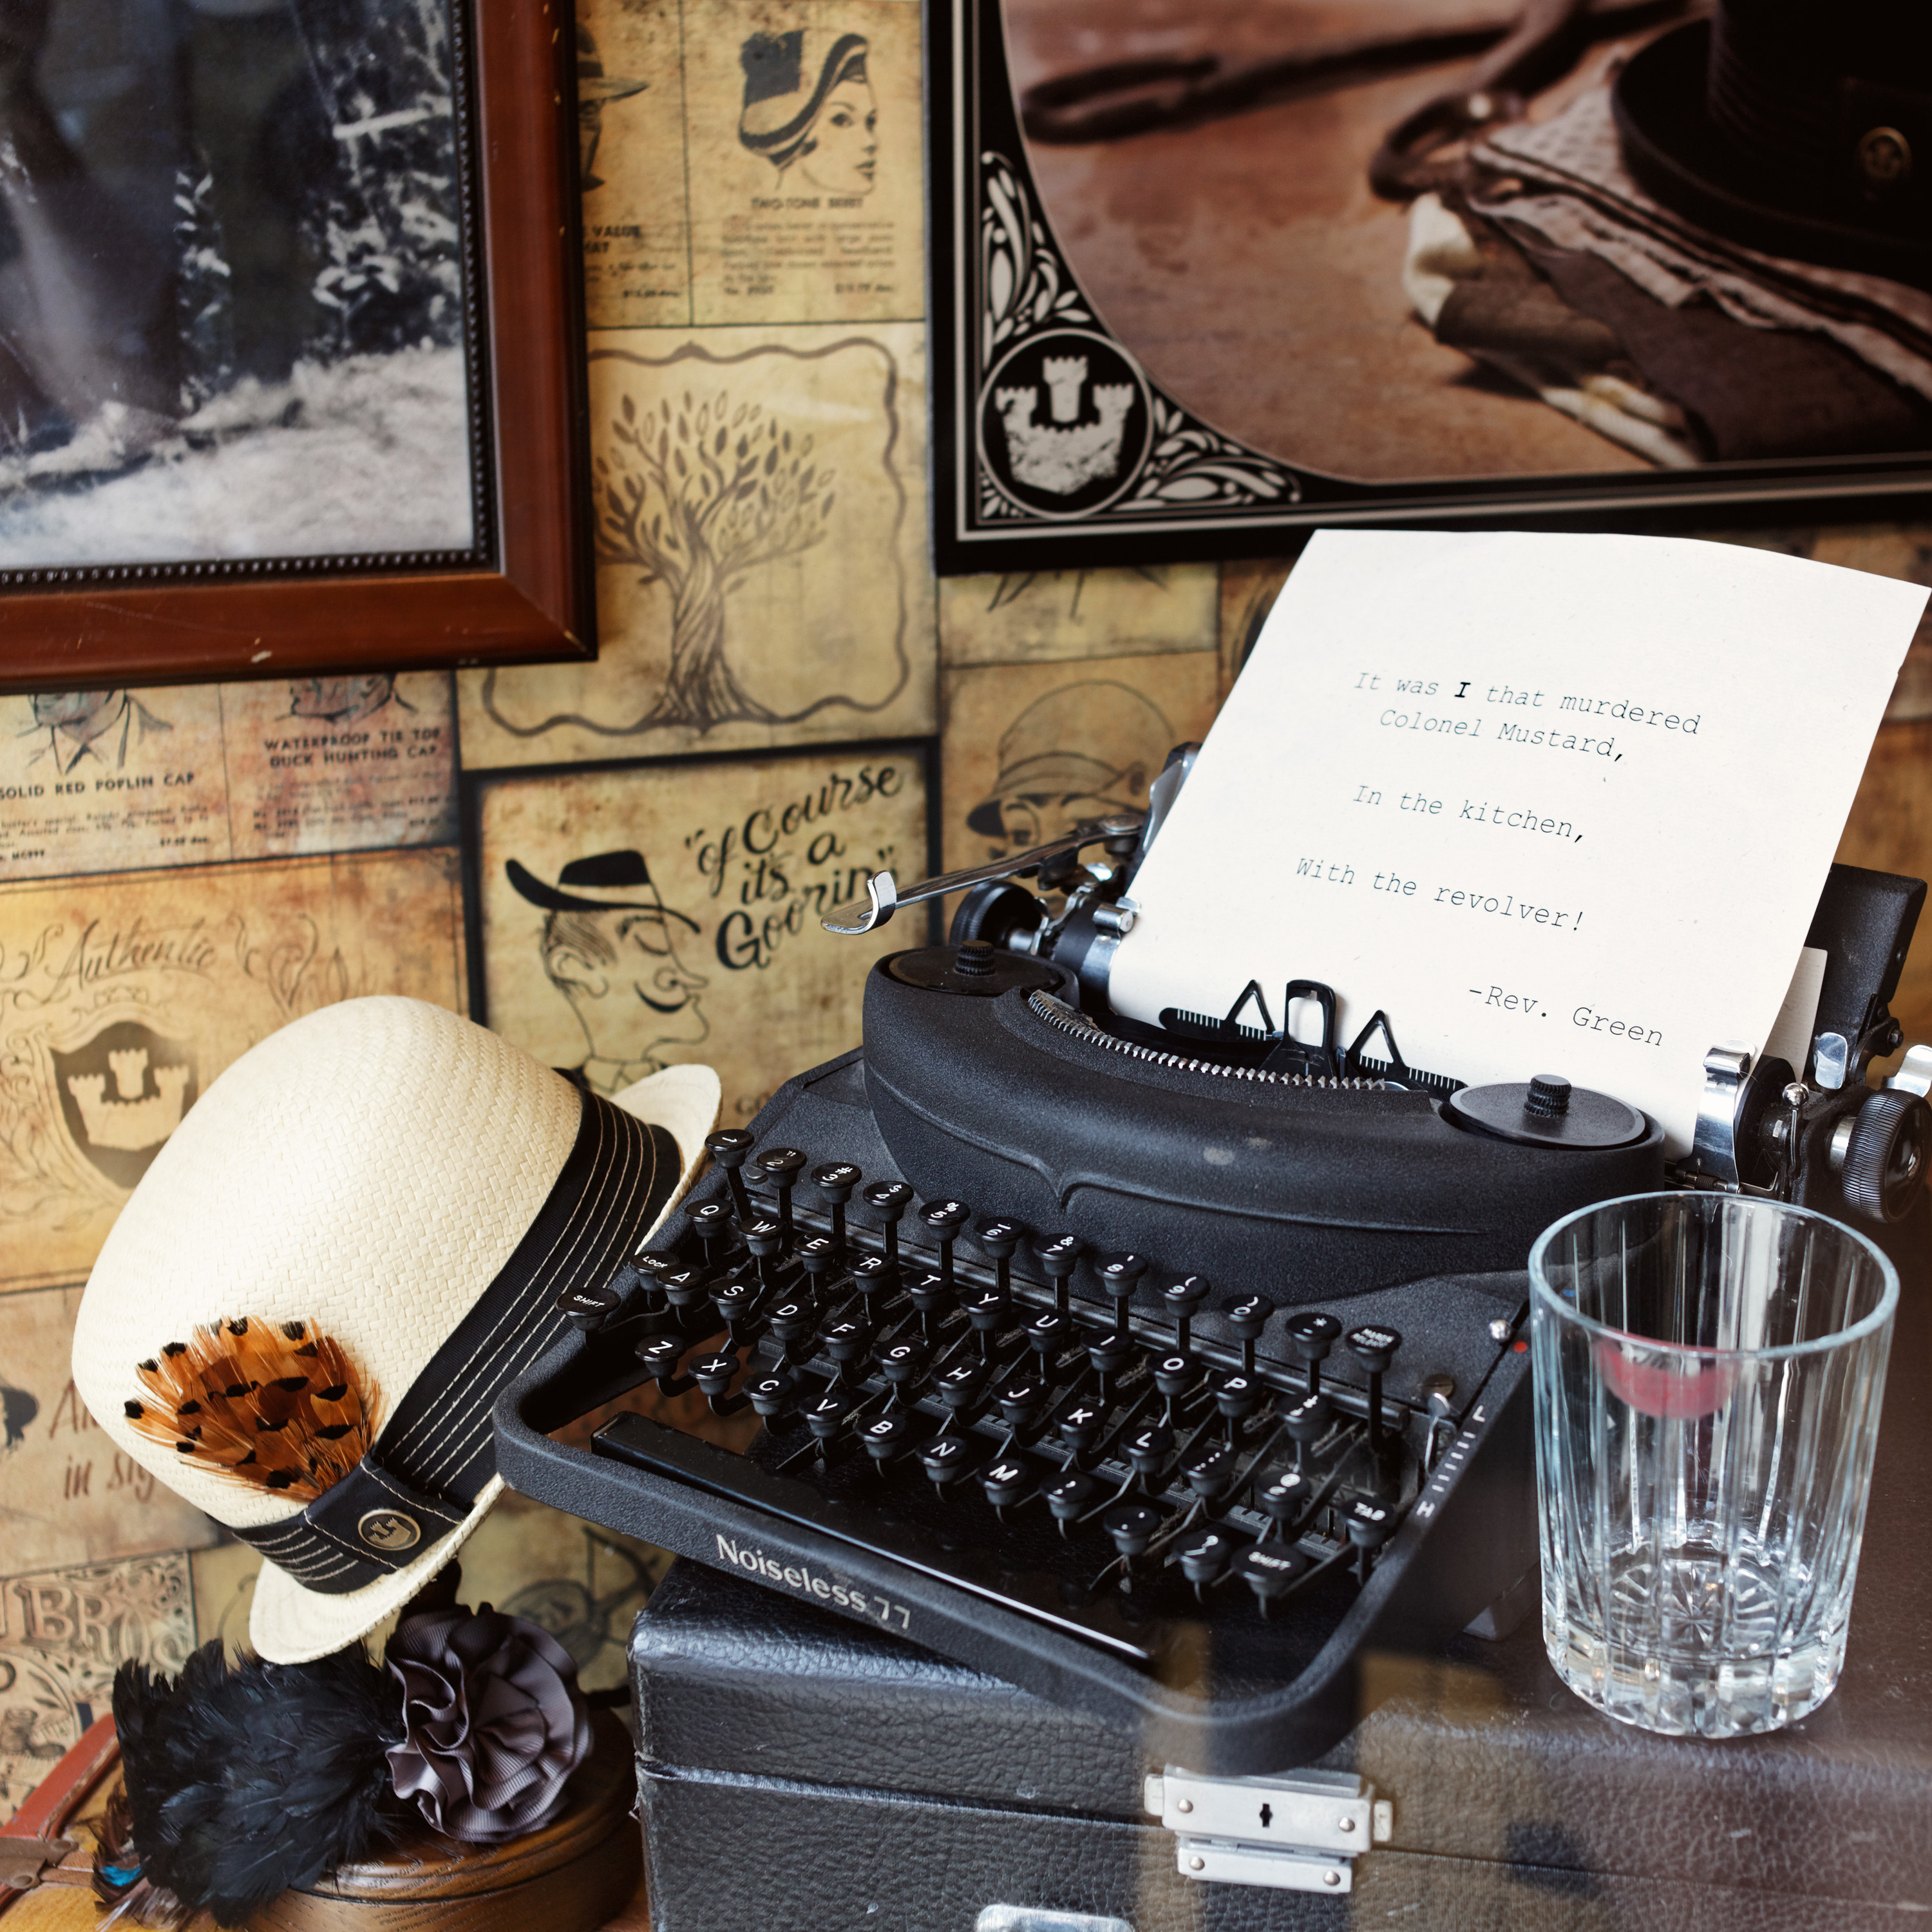
window, glass, typewriter, hat, california, font, sanfrancisco, lipstick, murder, clue, reverendgreen, colonelmustard